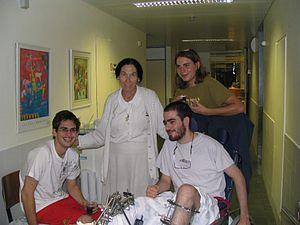
Asaël Lubotzky, est un ancien militaire israélien blessé au combat, devenu médecin, romancier et biologiste.